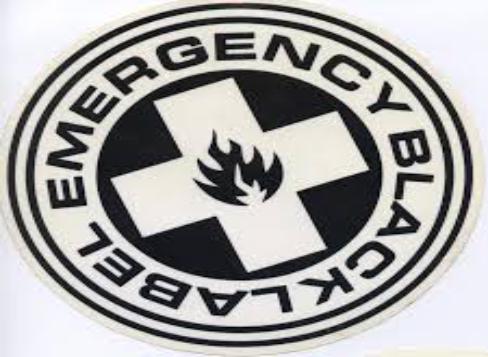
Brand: Black Label Skateboards
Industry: Clothes